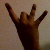
The image shows a hand gesture representing the number 8 in Indian Sign Language.